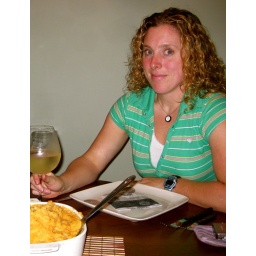
Alison ponders life over a glass of white